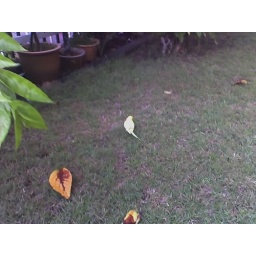
There was a yellow bird hopping around in the garden when I got back from work today.